Landaa Giraavaru

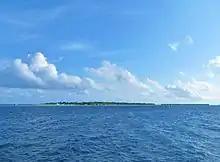
Landaa Giraavaru seen from the north-east

Landaa Giraavaru is one of the Maldive Islands, located in the northeast of Baa Atoll. The closest inhabited islands are Kamadhoo in the southeast and Kudarikilu in the northwest, but there are also numerous desert islands around, such as Thiladhoo, Milhaidhoo or Madhirivaadhoo in the south, which offer as many diving sites.